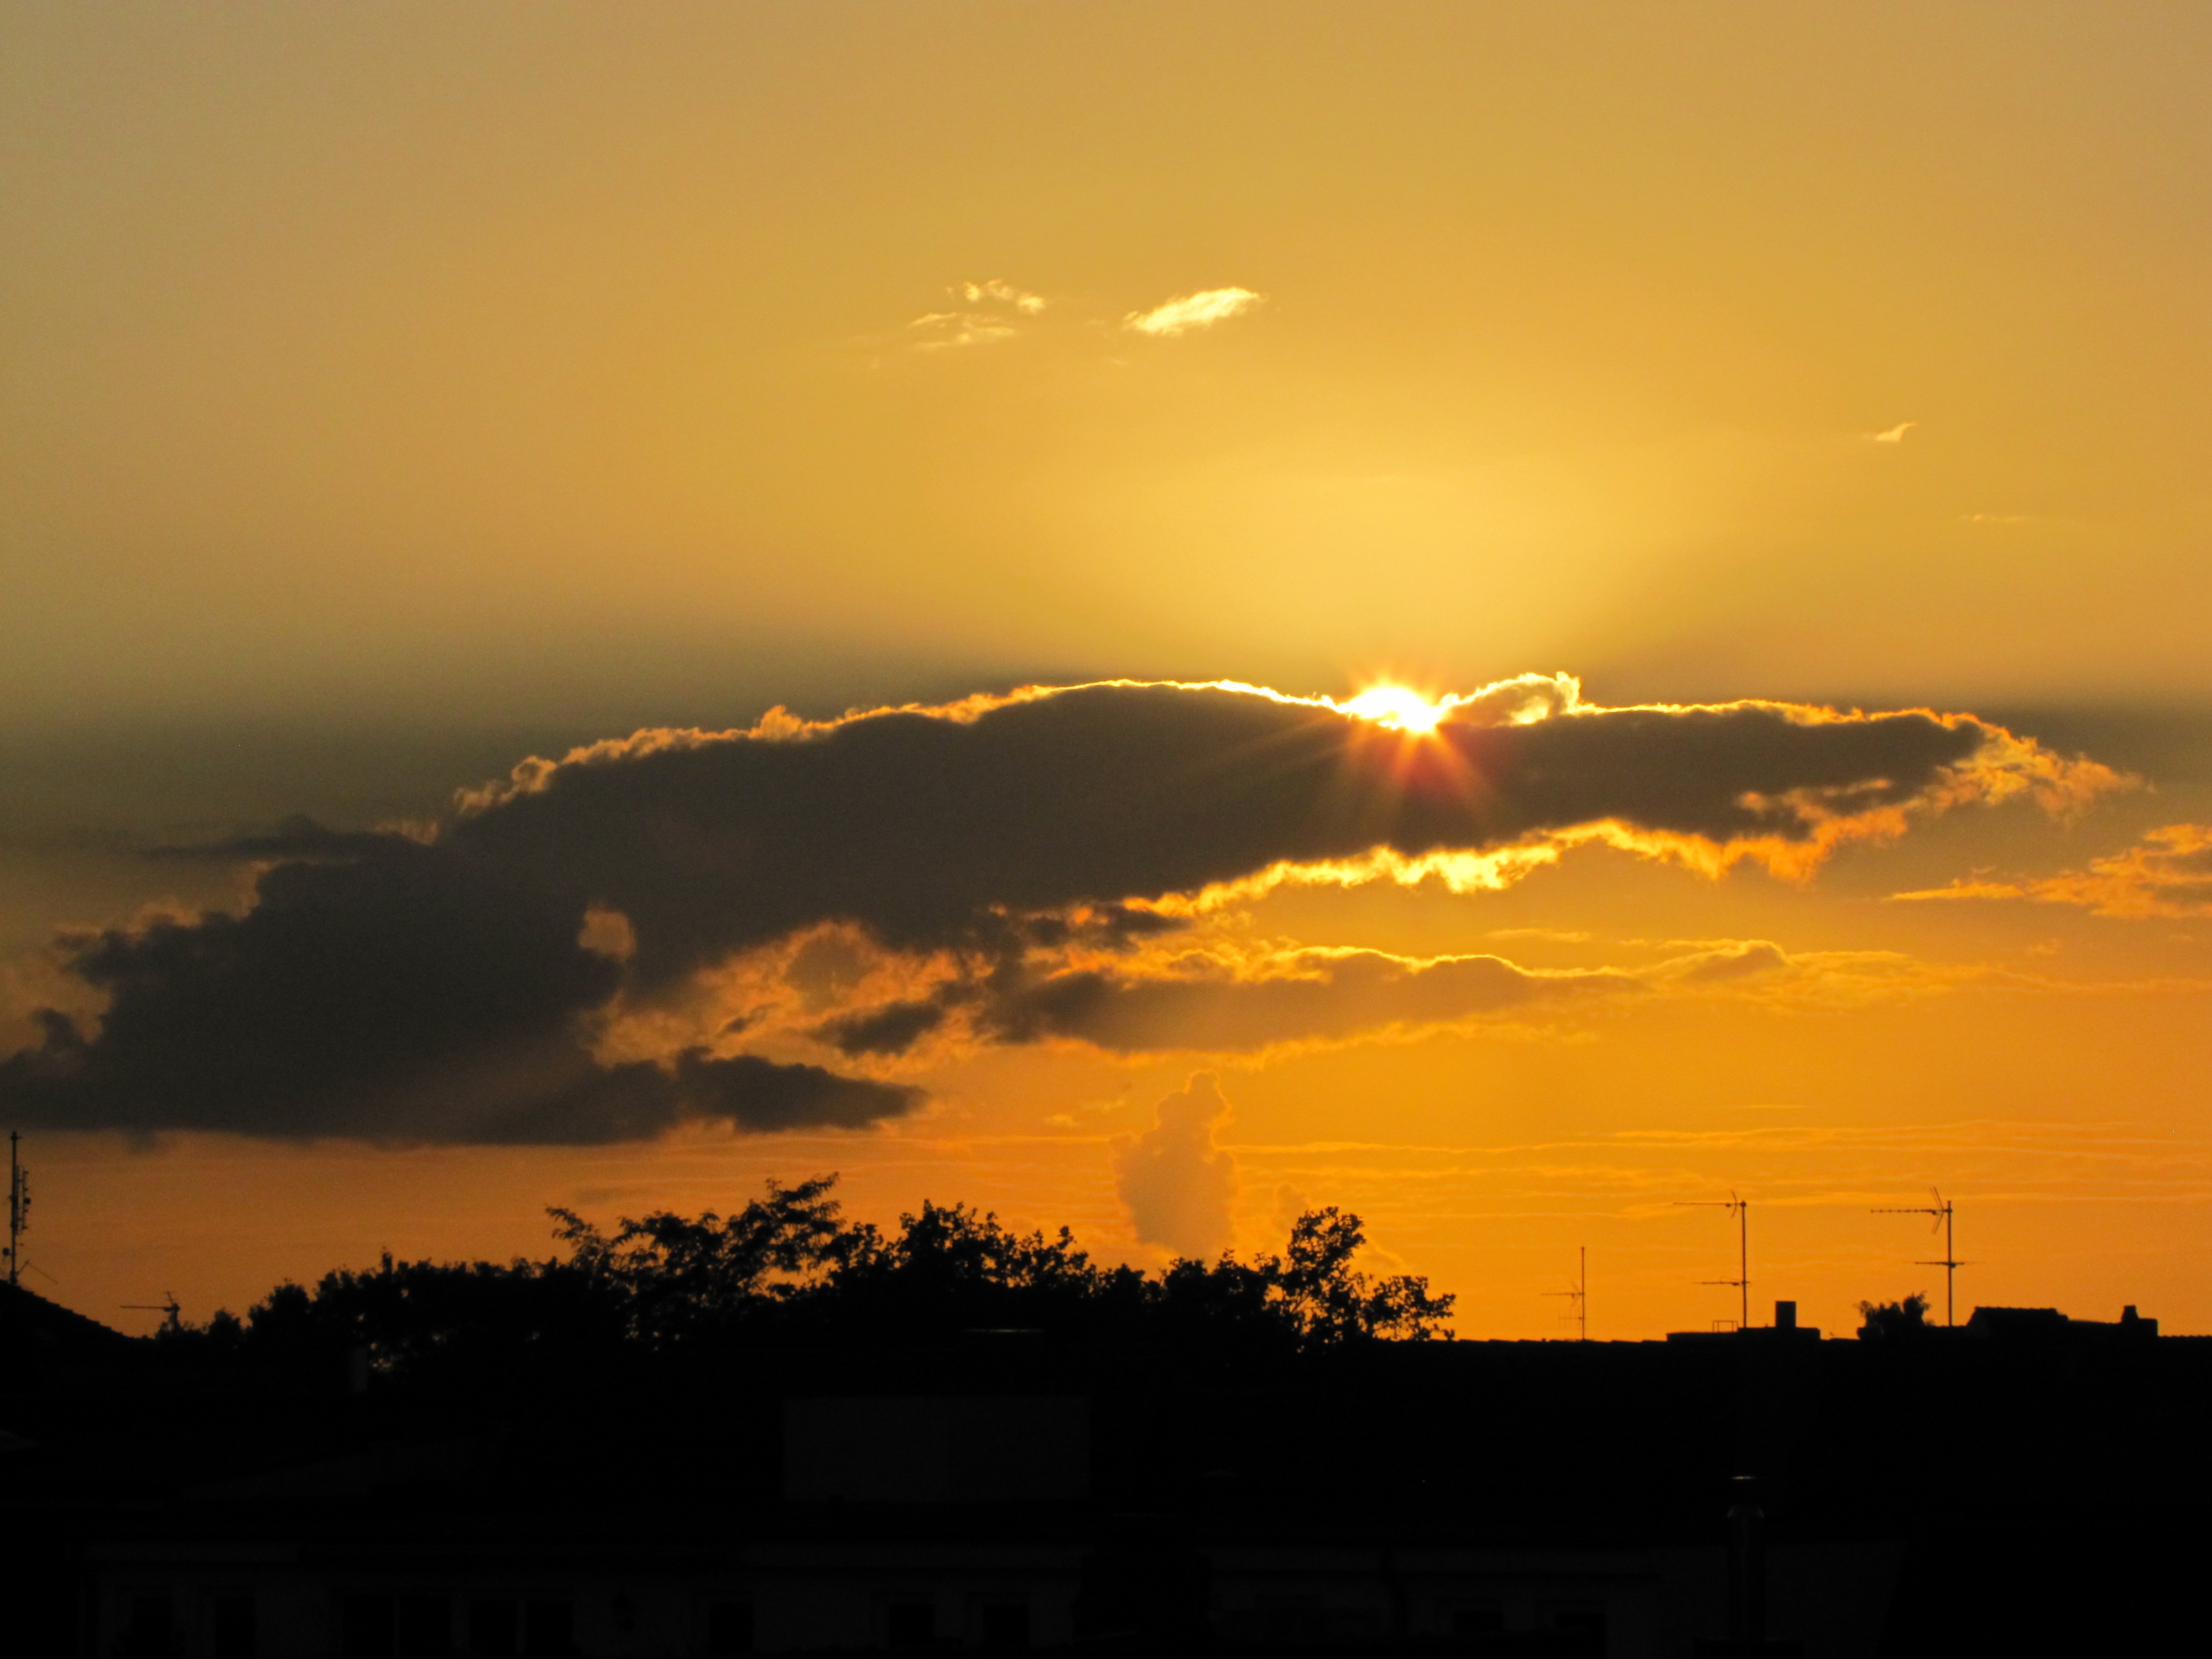
horizon, cloud, sky, sun, sunrise, sunset, sunlight, morning, dawn, atmosphere, dusk, evening, romantic, clouds, abendstimmung, afterglow, evening sky, setting sun, red sky at morning